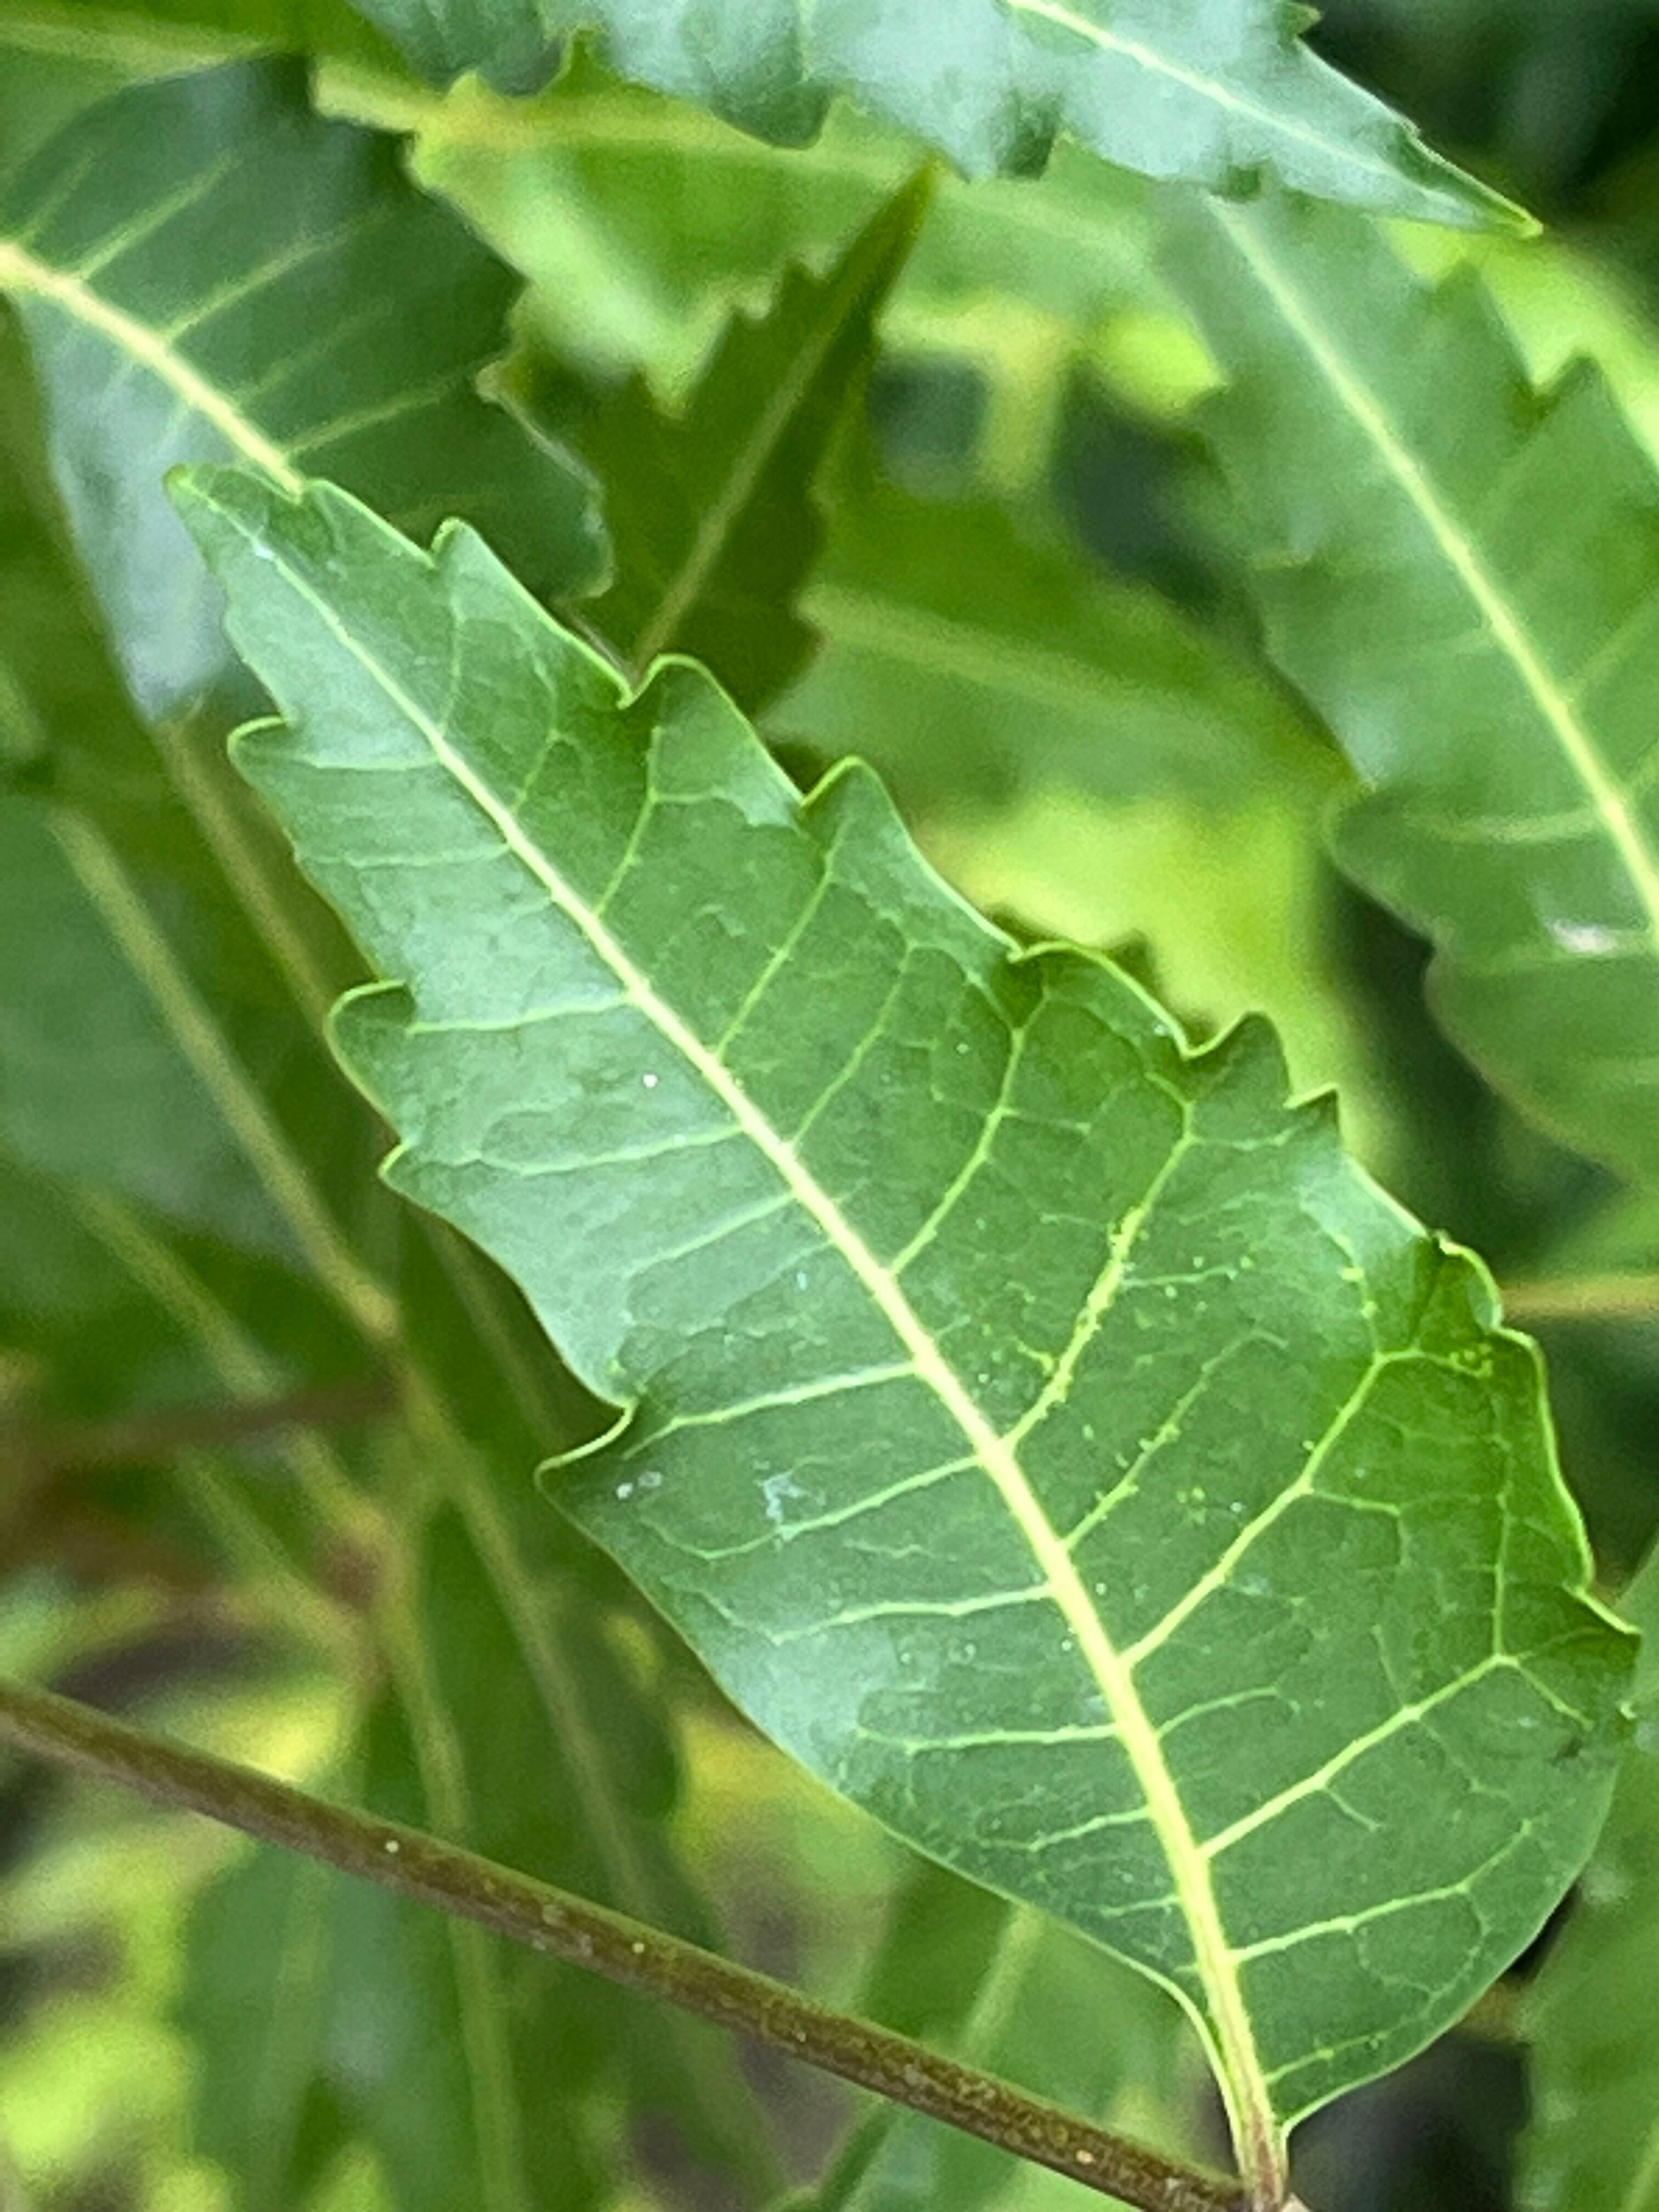
Plant species: azadirachta-indica